CWTS Leiden Ranking

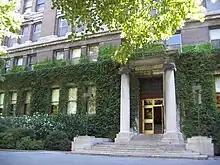
Rockefeller University was ranked first in 2014 by citation impact

As of 2023, Chinese universities dominate the rankings, with 16 out of the top 25 universities ranked being in China., while in previous years, the top was heavily dominated by American universities. In the 2014 rankings, Rockefeller University was first by citation impact, as measured by both mean citation score and mean normalized citation score, as well as by the proportion of papers belonging to the top 10% in their field. Notably, the University of Oxford, the University of Cambridge, and other British universities score much lower than in other university rankings, such as the Times Higher Education World University Rankings and QS World University Rankings, which are based in part on reputational surveys among academics.